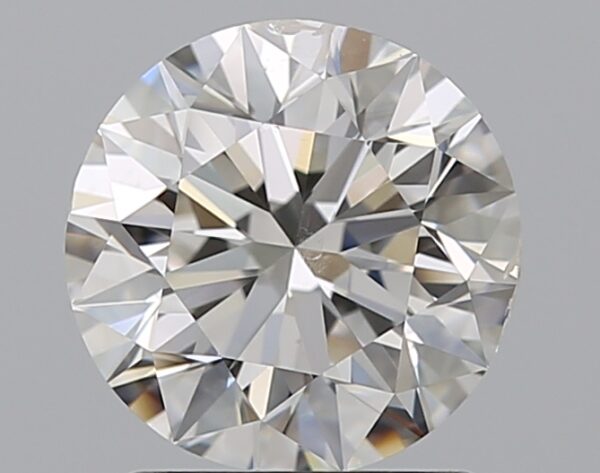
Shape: round
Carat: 1.5
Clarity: SI1
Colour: G
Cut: EX
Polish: EX
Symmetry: VG
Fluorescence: N
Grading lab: GIA
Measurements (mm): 7.2 x 7.28 x 4.6